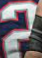
Number: 2